Rae–Richardson Arctic expedition

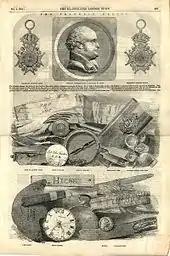
Relics of Franklin's 1845 expedition obtained by Rae

In addition to establishing the final fate of Franklin's lost expedition, Rae completed an extensive survey of the west coast of Boothia, and proved once and for all that King William's Land was in fact an island. His furthest northward penetration near Cape Porter was set at 70° 5' N.